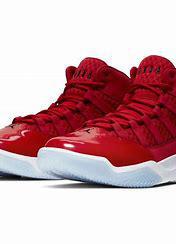
Brand: Jordan
Model: Max Aura 5